Amor Hakkar

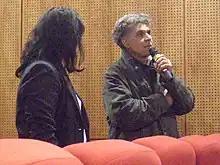
Amor Hakkar, presenting The Yellow House at the Saint-Leu d'Amiens cinema

Amor Hakkar (Arabic: عمر حكار; born 1 January 1958), is an Algerian filmmaker as well as a producer, screenwriter and actor currently active in French film industry. He owns the film production company "Sarah Films".